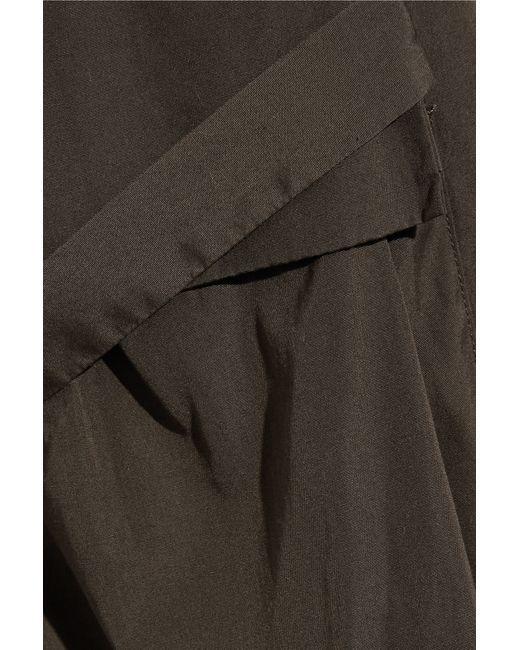
Braune Hose mit Taschen für den Alltag